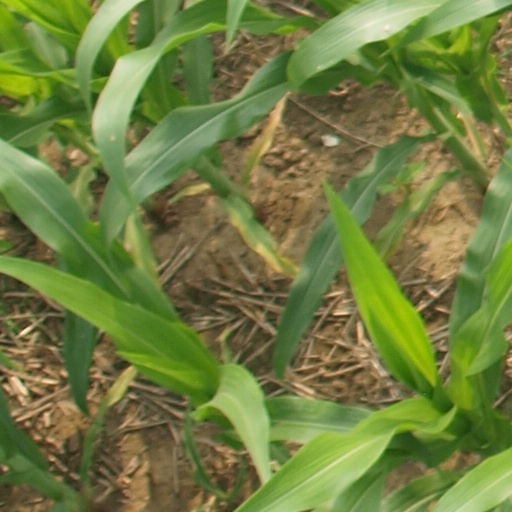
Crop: maize; corn